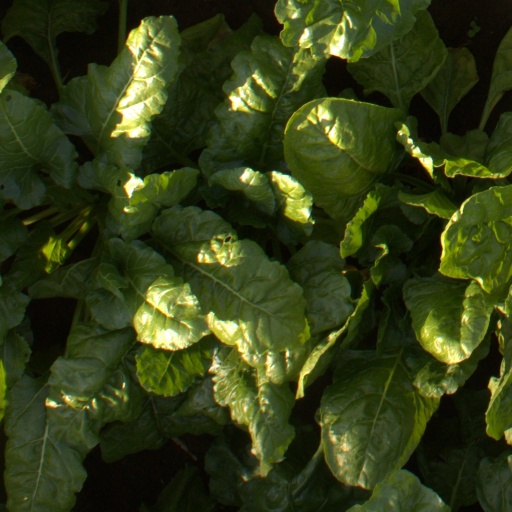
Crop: sugar beet